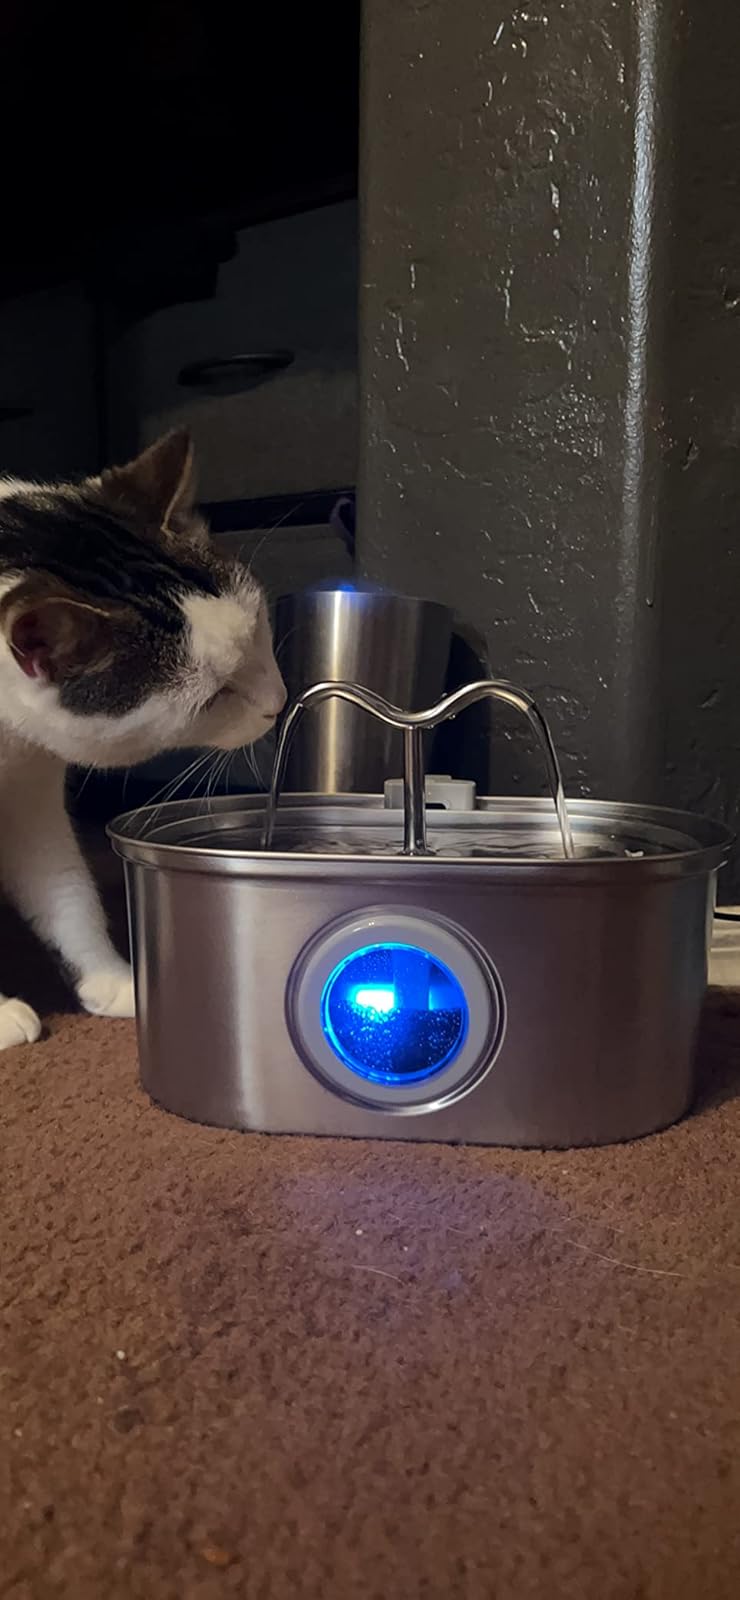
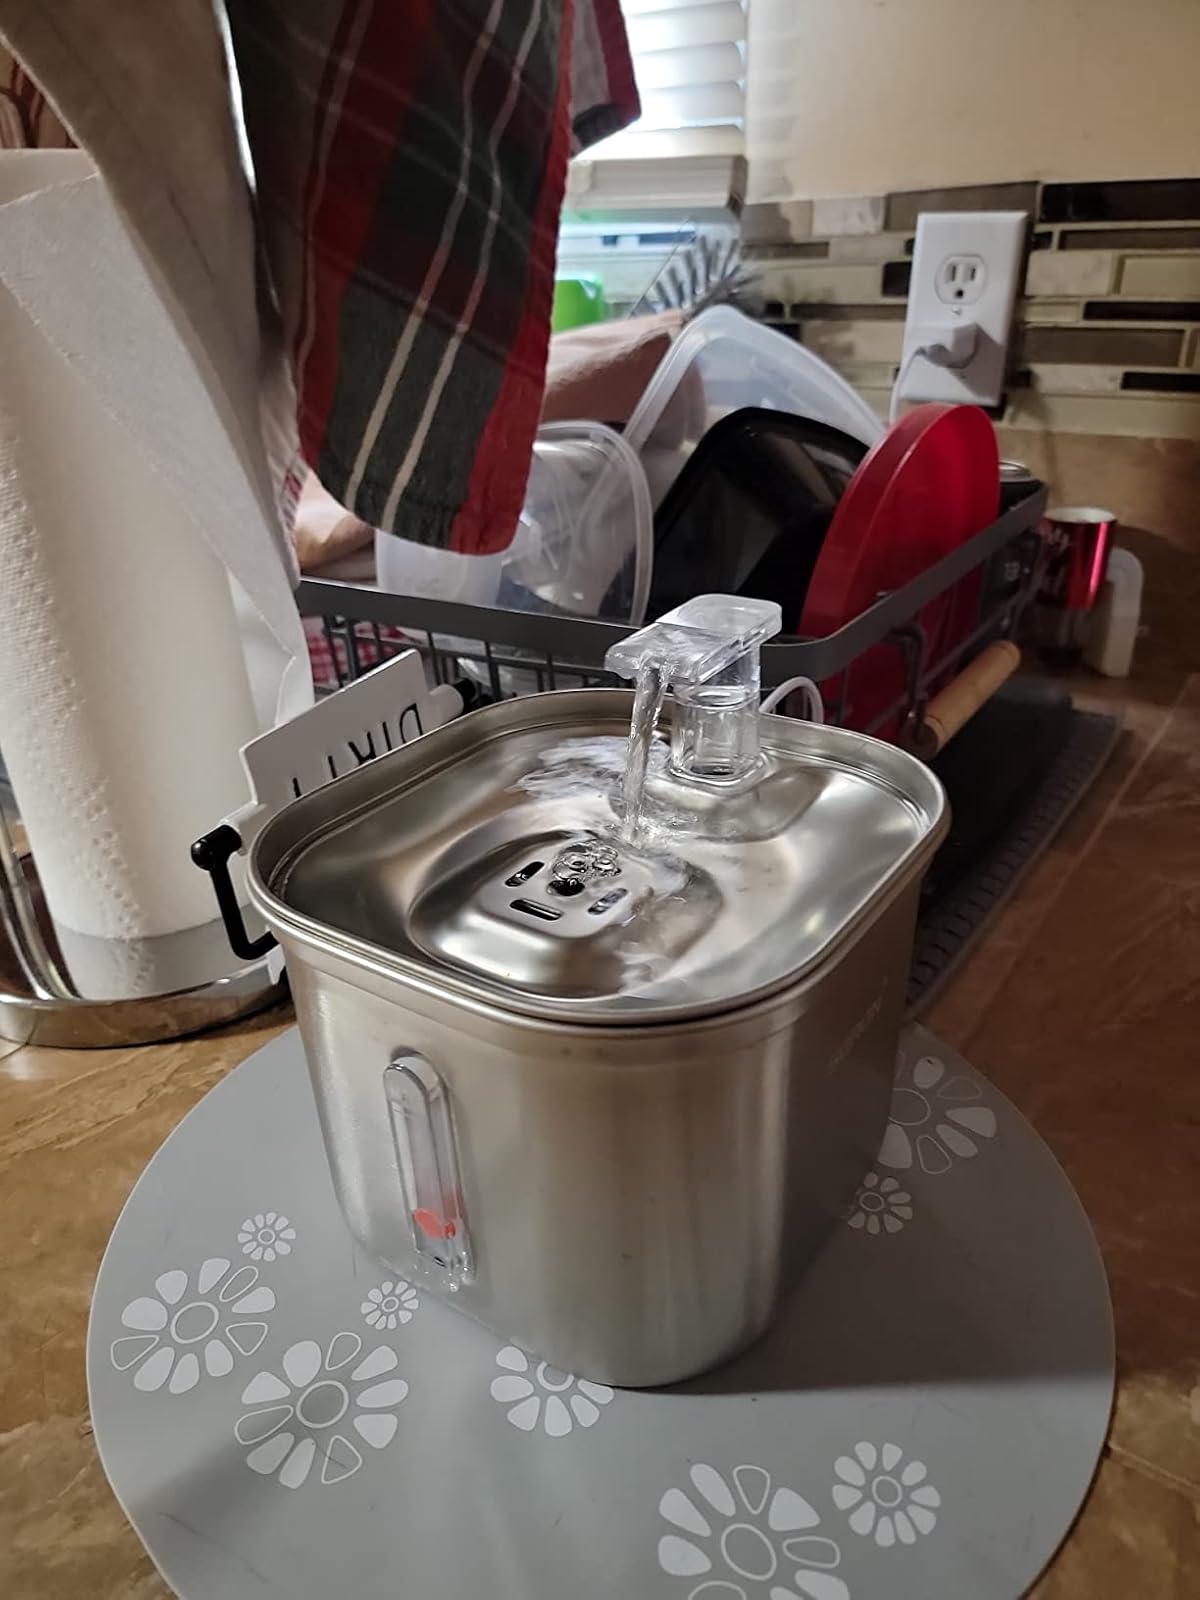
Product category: items_bowl
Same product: no